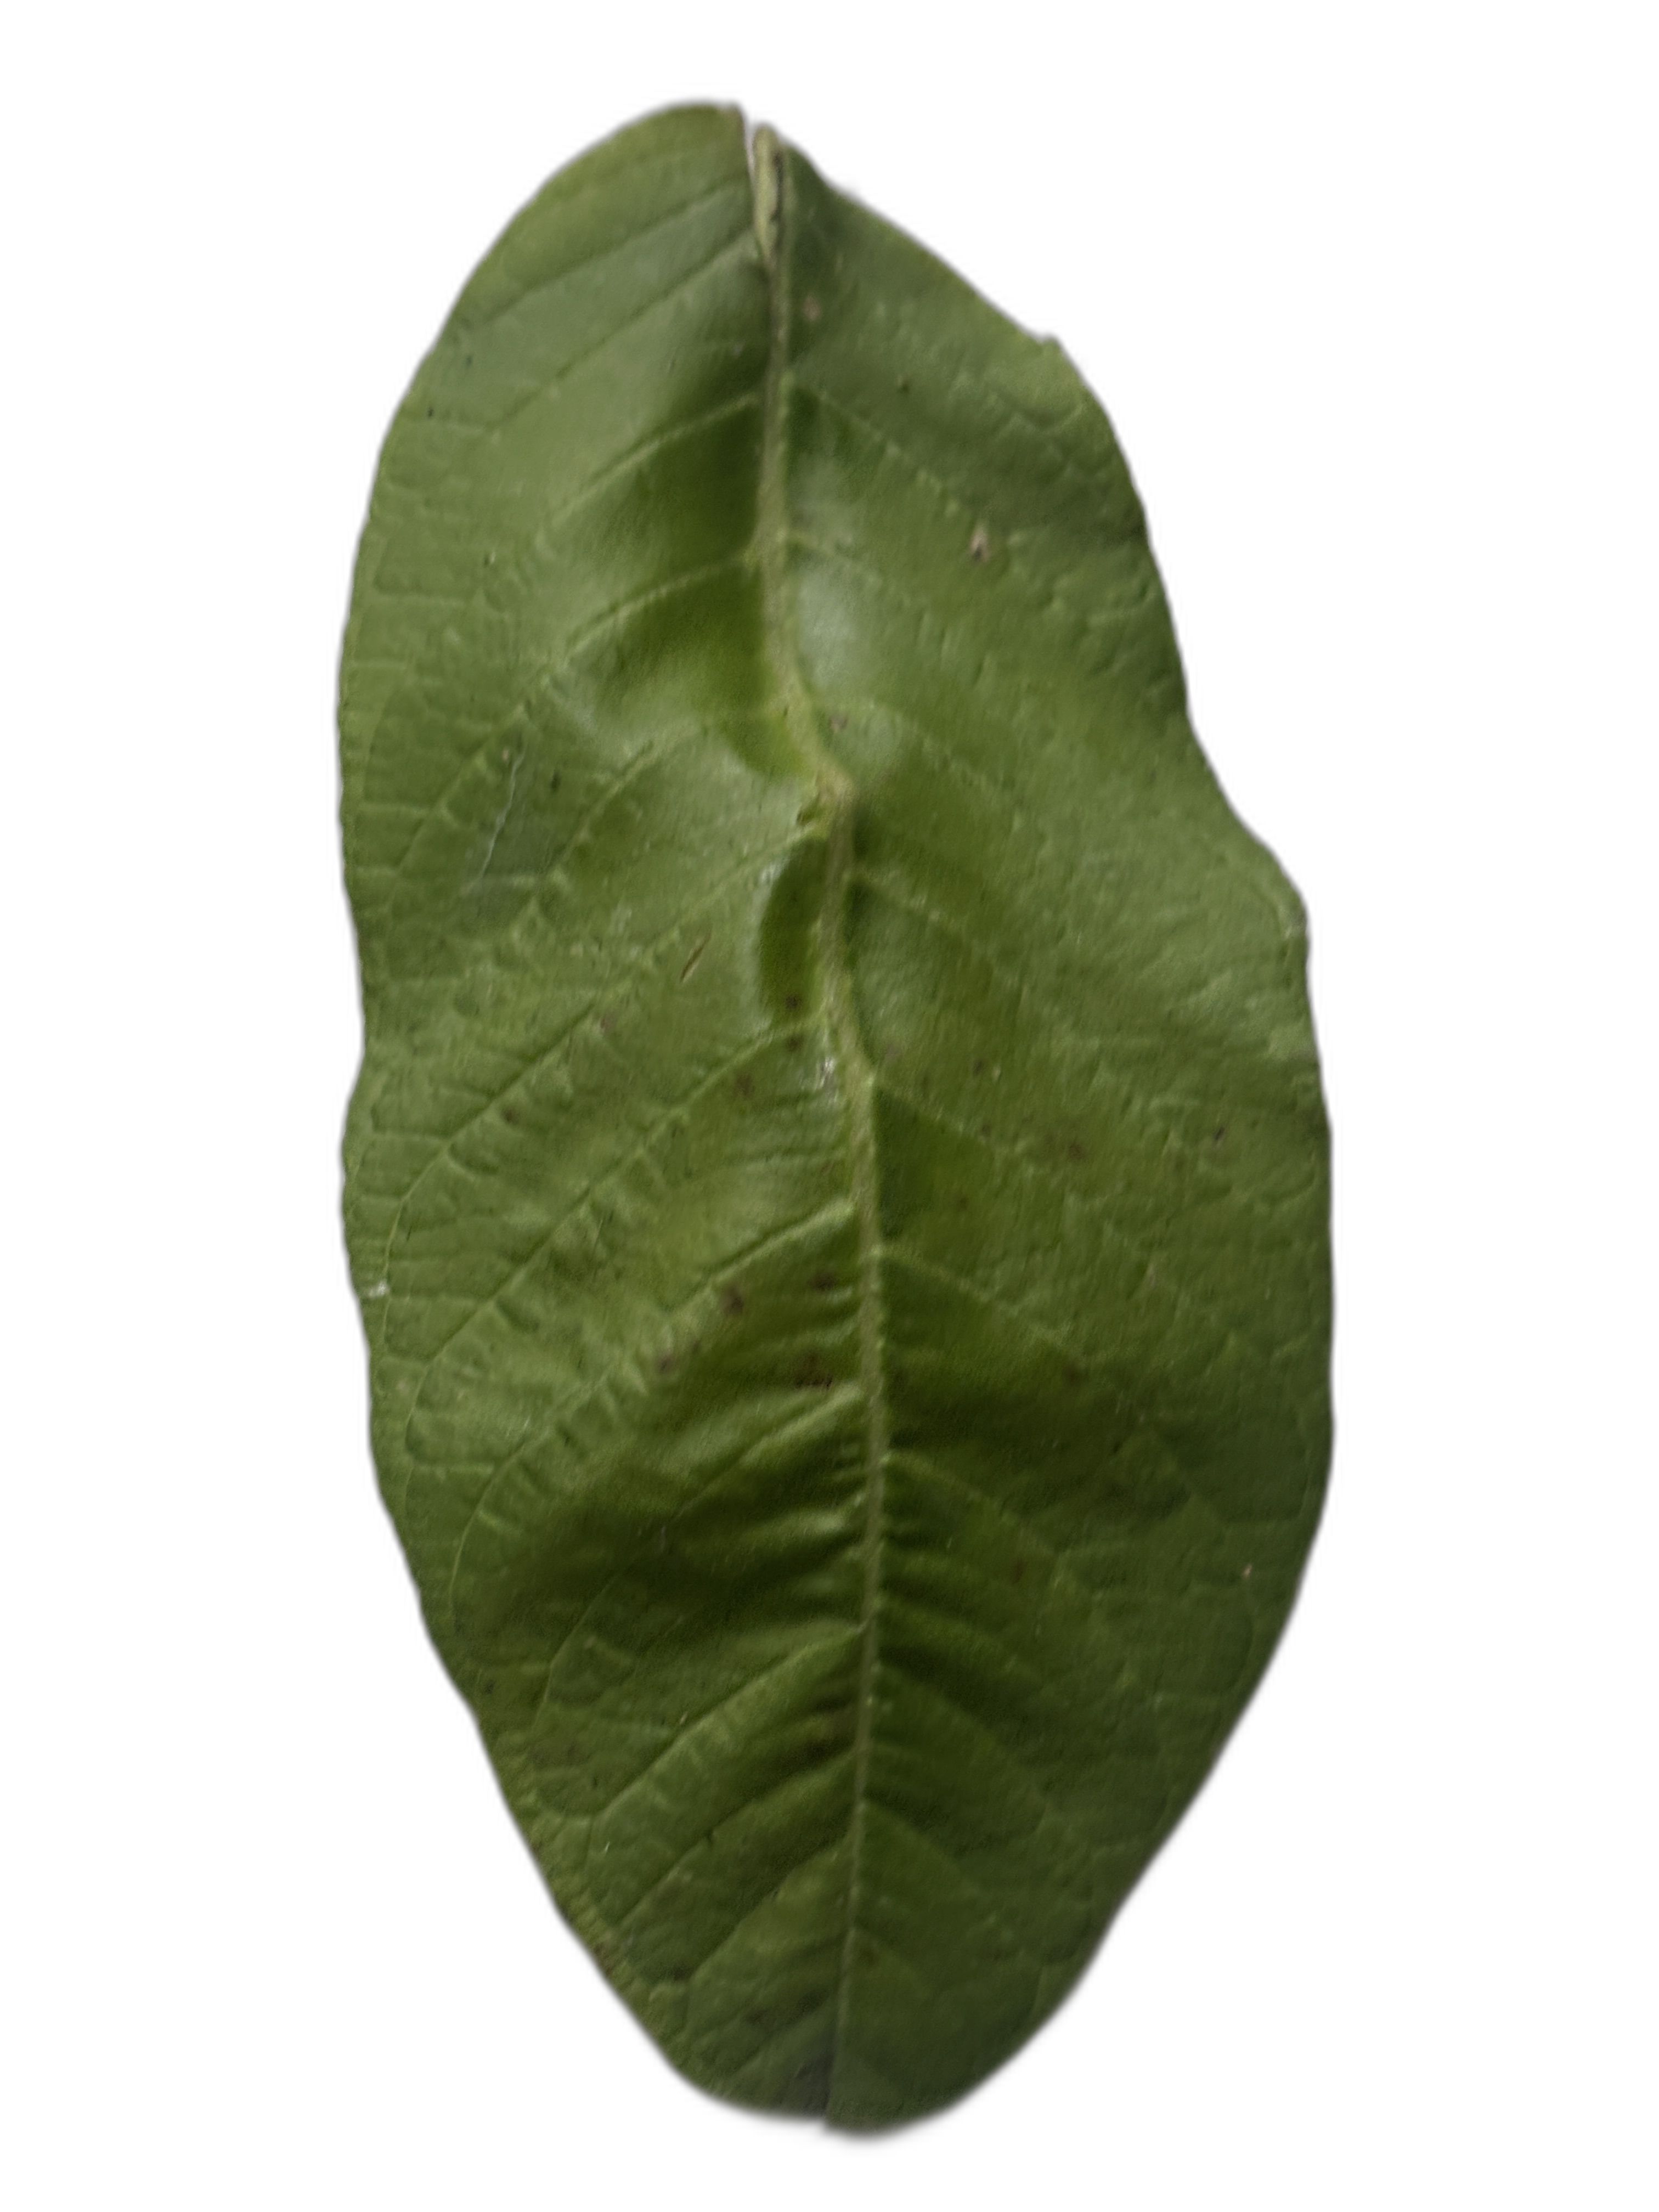
Plant part: leaf
Disease: Healthy